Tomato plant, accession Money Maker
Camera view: horizontal (90 deg, fisheye); turntable rotation: 330 degrees
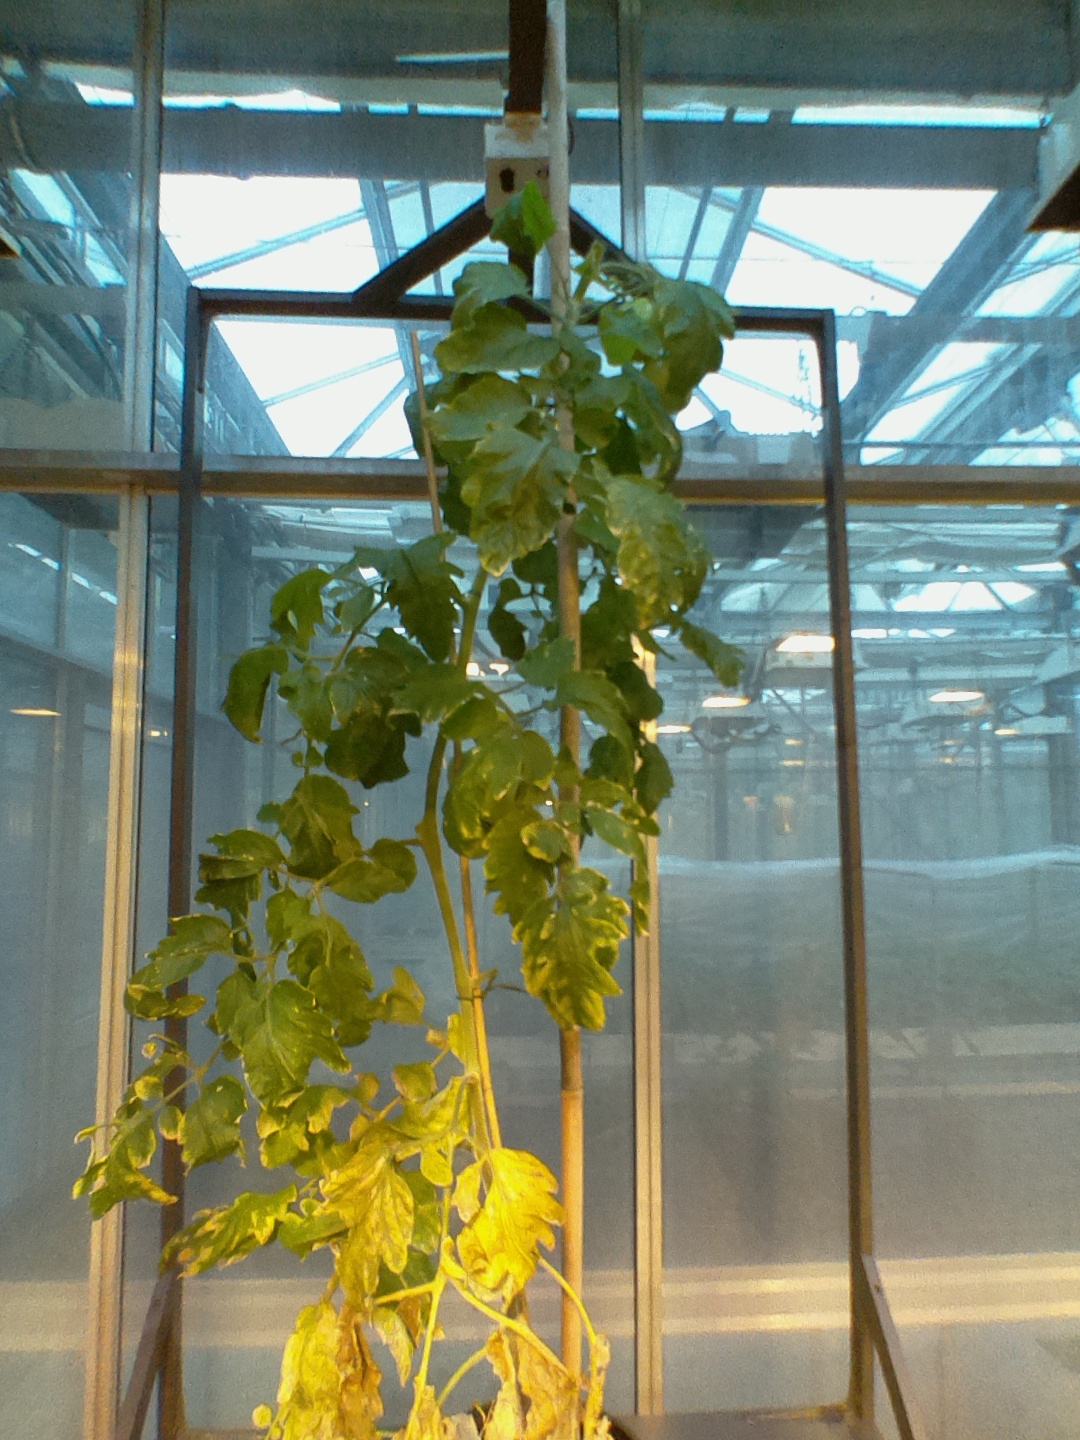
BBCH growth stage 79: 90% -100% of final fruit size